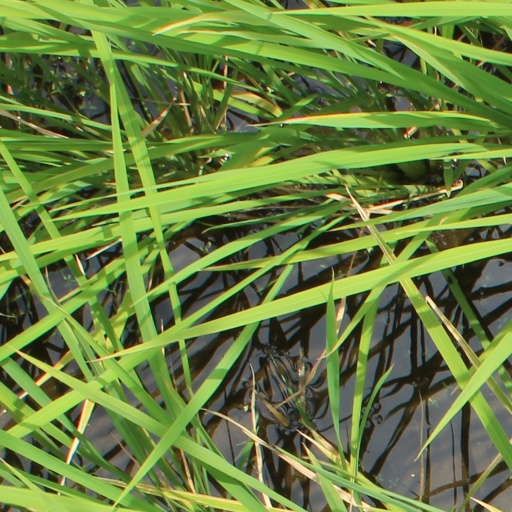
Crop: rice